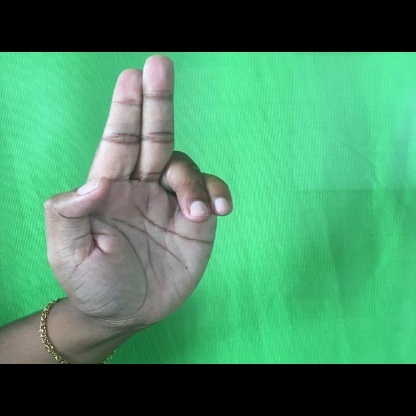
Mudra: Ardhapathaka